SS Tubantia

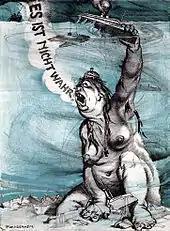
Dutch artist Piet van der Hem's editorial cartoon decrying the sinking of "Tubantia"

A propaganda war between British and German newspapers broke out, with Germany trying to blame Britain, and Britain rebutting the accusation. Both sides had in mind the serious violation of Dutch neutrality. German newspapers first claimed that a British mine must have sunk "Tubantia". The British reported that a German torpedo had sunk her. German newspapers replied that if a torpedo had sunk the ship, it had to have been British. A drifting lifeboat from "Tubantia" was found, examined, and found to have bronze torpedo fragments embedded in it. Germany was the only country that used bronze in its torpedoes.